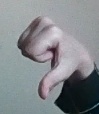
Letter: waw